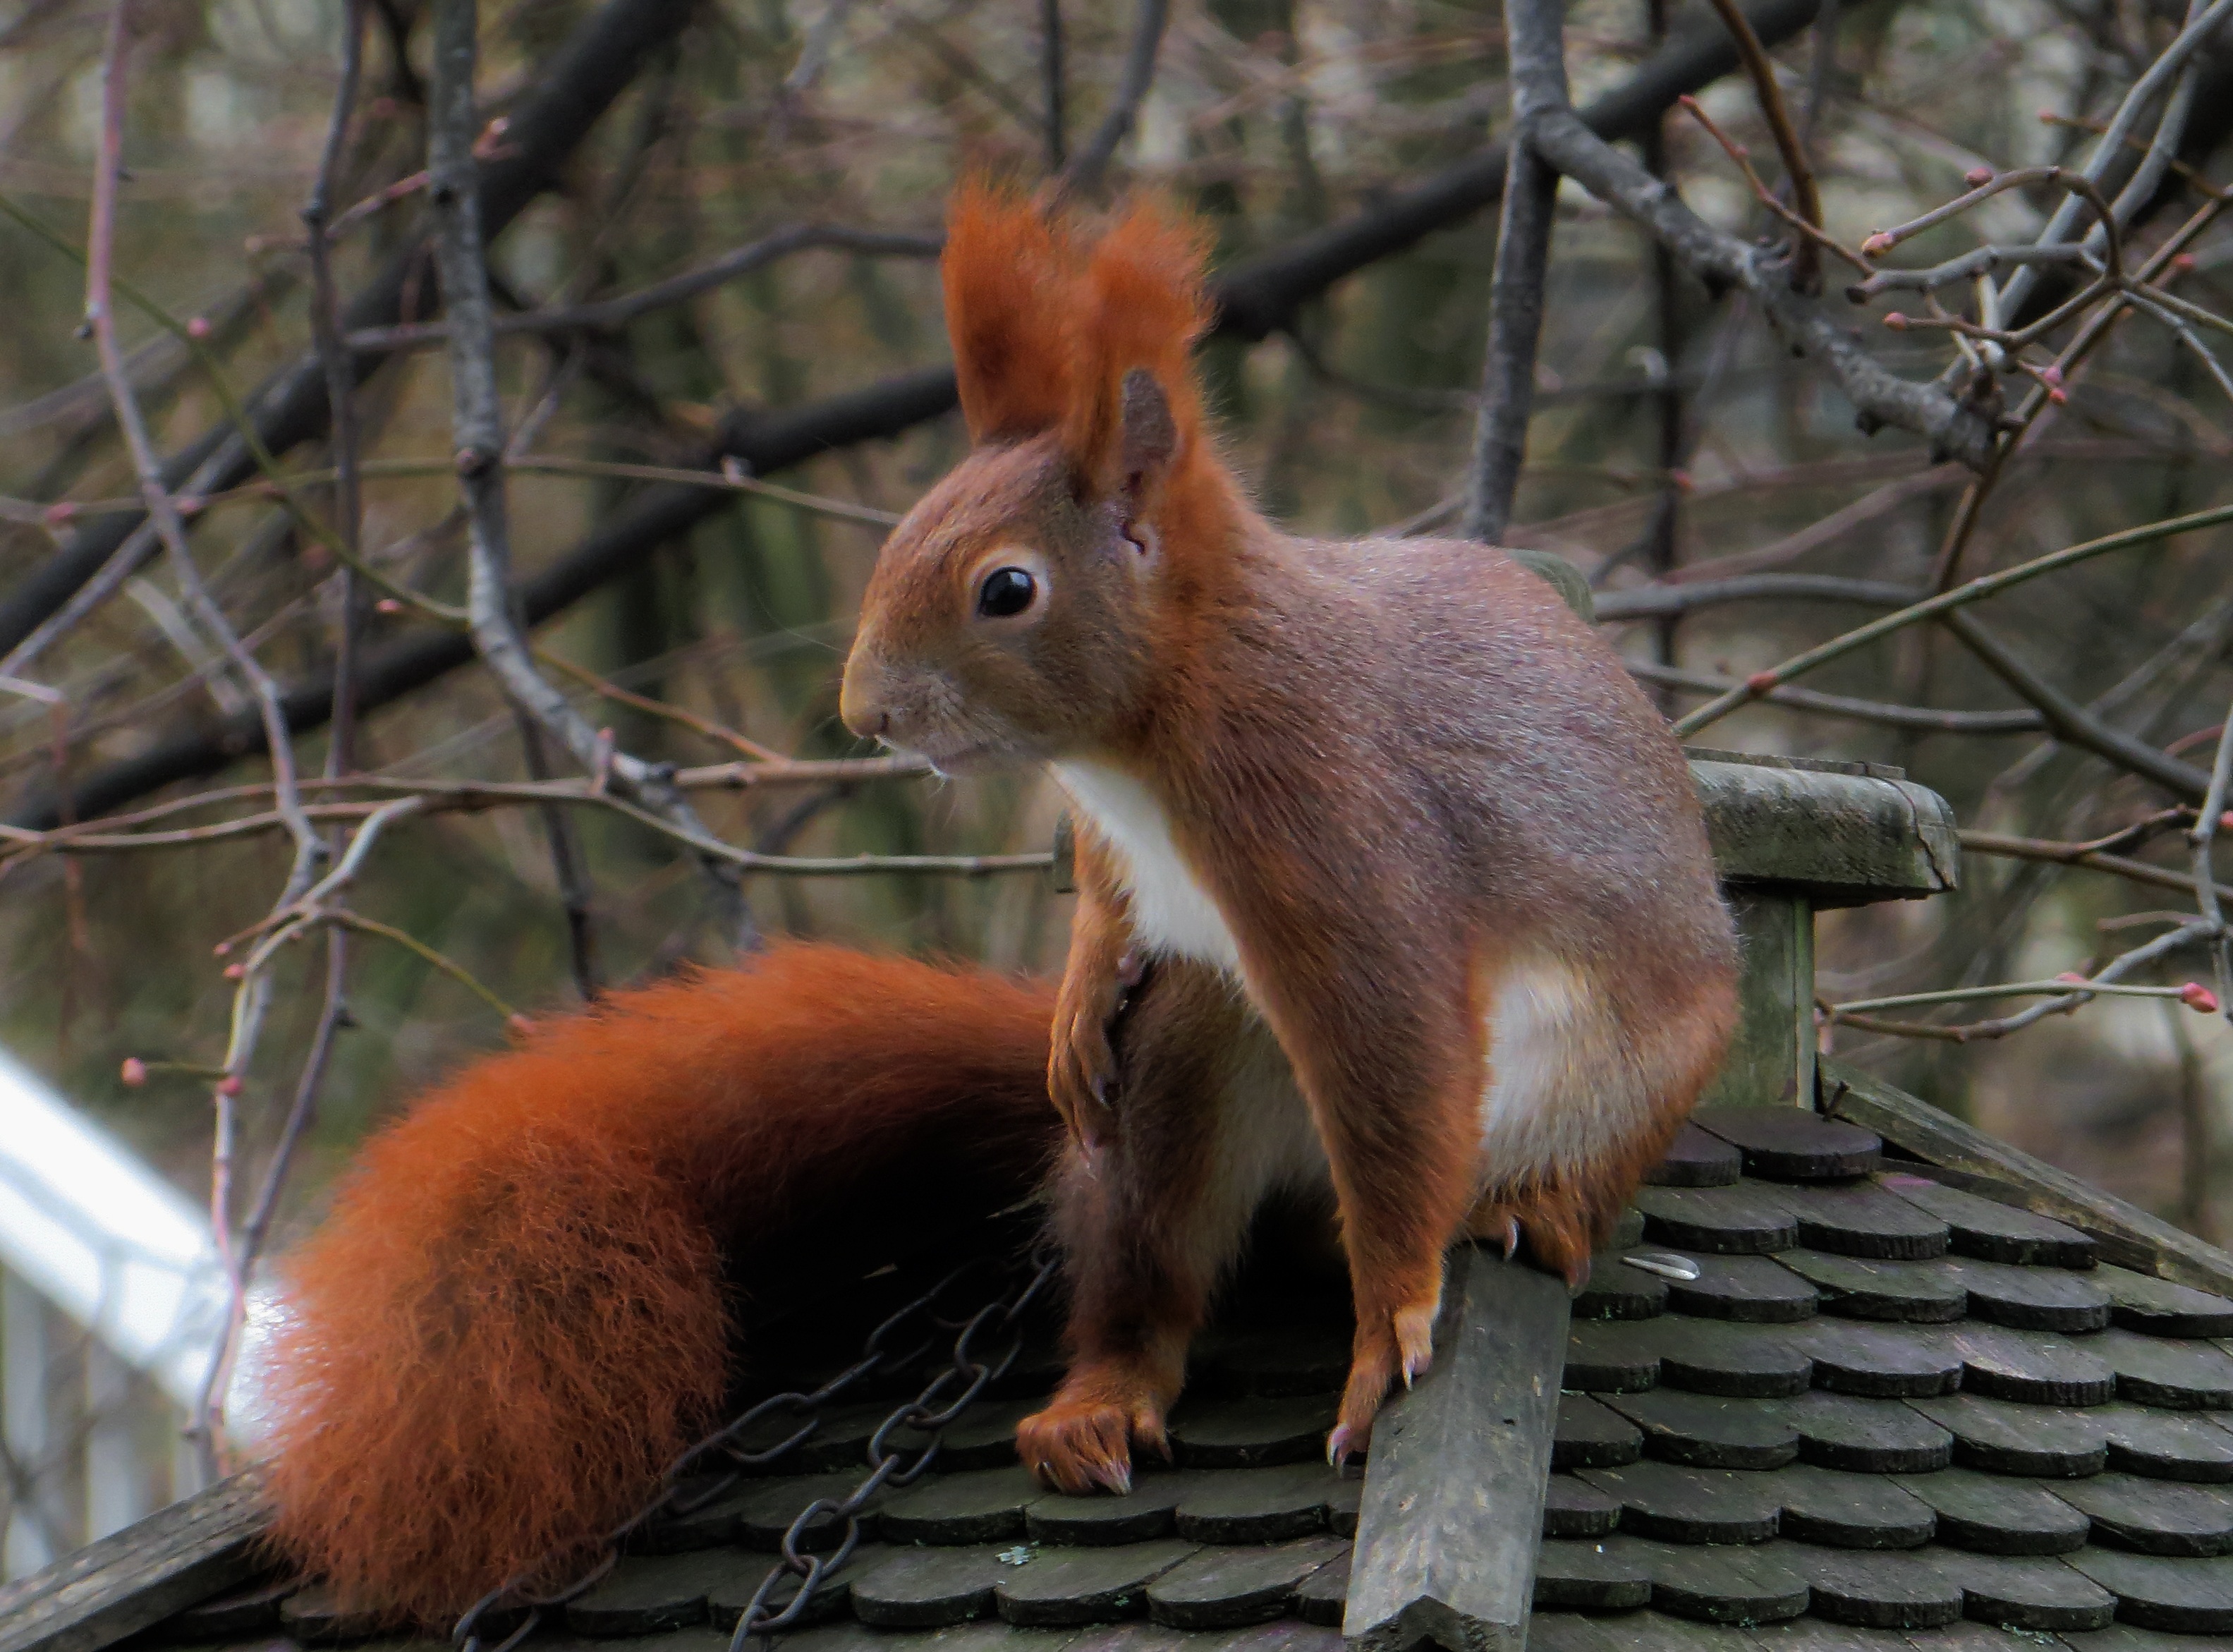
animal, cute, wildlife, mammal, squirrel, garden, rodent, fauna, climb, whiskers, tail, furry, ears, vertebrate, possierlich, fox squirrel